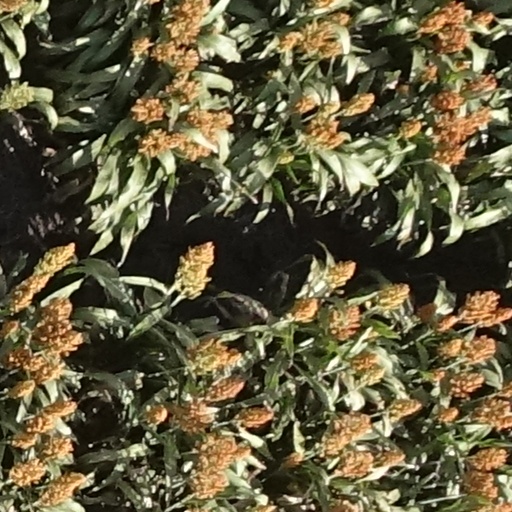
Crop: sorghum